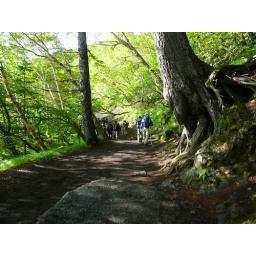
A small section of forest near the beginning of the hike. All the trees lean precariously on the steep hills.